Dutch States Army

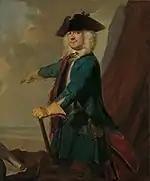
A Dutch officer in 1725, by Cornelis Troost

The basic unit of the States Army was the company of foot (called a "vendel") or of horse (called a "vaan"). This was commanded by a Captain ("Ritmeester" in a cavalry company), who was assisted by a Lieutenant and an Ensign (infantry) or Cornet (cavalry) as commissioned officers. The infantry company was generally divided in four sections, called "esquadres" or "corporaalschappen", under command of a corporal assisted by a "lanspassaat" (lance corporal). These functions and titles differed from the usual Landsknecht-organisation. They were introduced by William the Silent in his reforms after 1572. In this organisation the "weifels" of the Landsknecht organisation were replaced by two Sergeants, who were in charge of drilling the troops in fighting techniques.